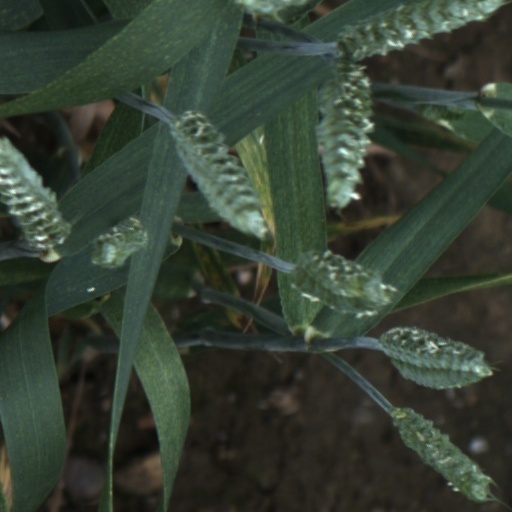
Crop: wheat